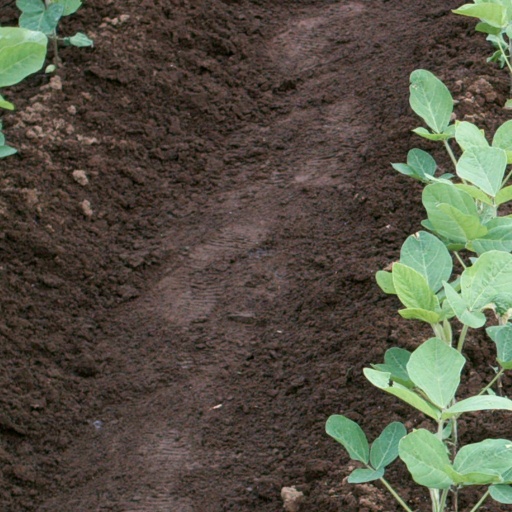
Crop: soybean